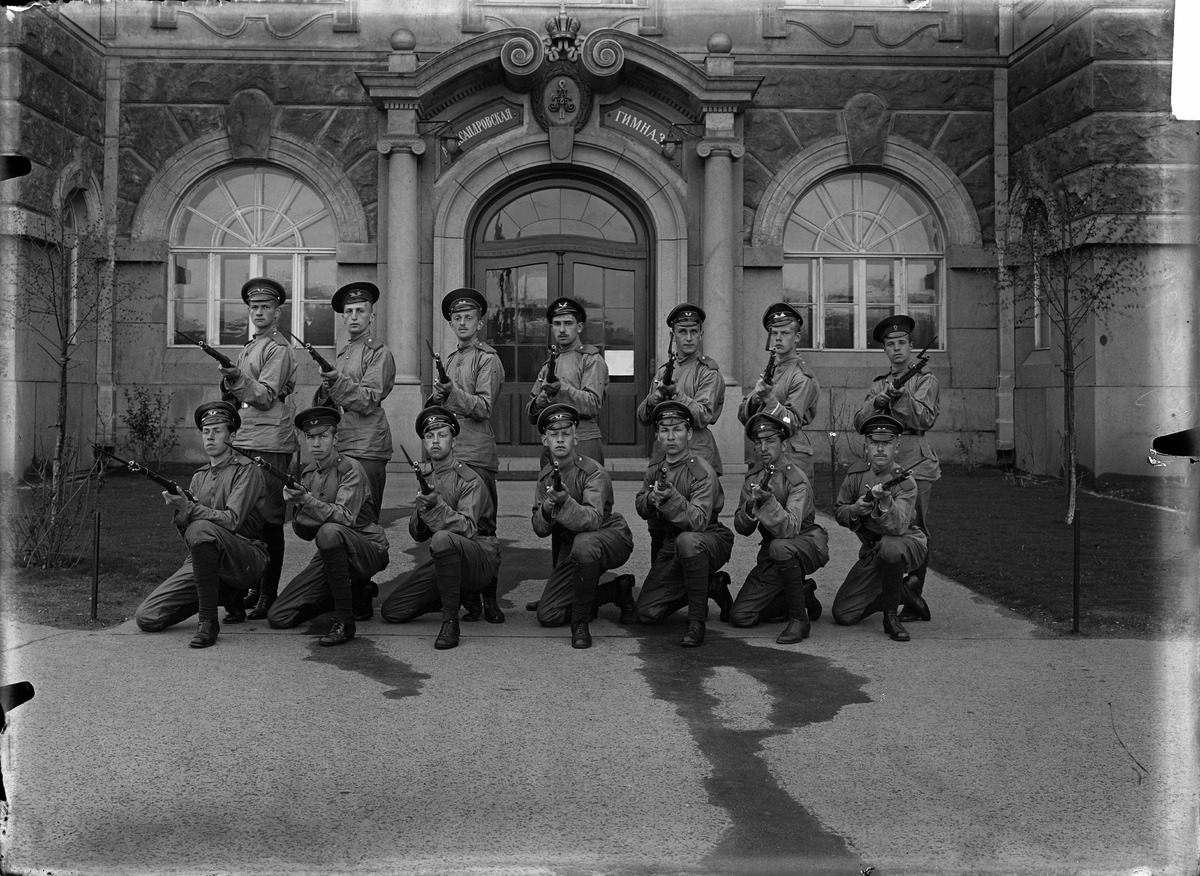
Aleksanterin kymnaasin l
sisällön kuvaus: Aleksanterin kymnaasin l. venäläisen lyseon oppilaita koulunsa edustalla. mustavalkoinen
Kuvaaja: Sundström, Eric, valokuvaaja
Ajankohta: kuvausaika 1914 - 1917
Paikka: Suomi, Uusimaa, Helsinki, Töölö Helsinki, Etu-Töölö Helsinki, Arkadiankatu 7
Aiheet: Aleksanterin kymnaasi, koulut, koululaiset, vaatteet univormut, aseet, venäläiset, venäläisyys